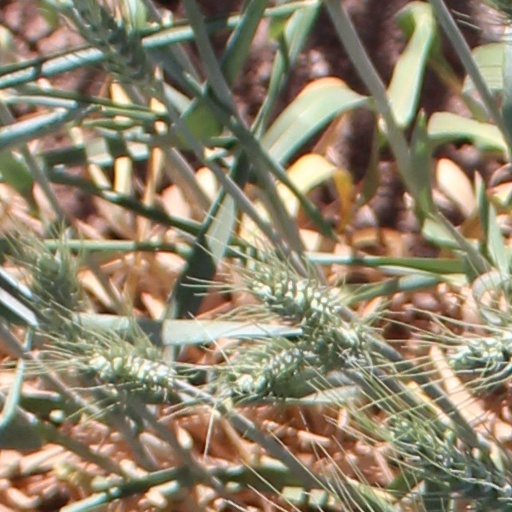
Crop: wheat